Question: What is the animal on the extreme left?
Tambaya: Wacce dabba ce a ƙarshen  hagu?
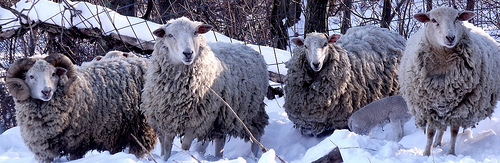
Answer: A ram.
Amsa: Rago.